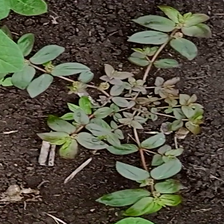
Weed species: Choti_dudhi_(Euphorbia_hirta)